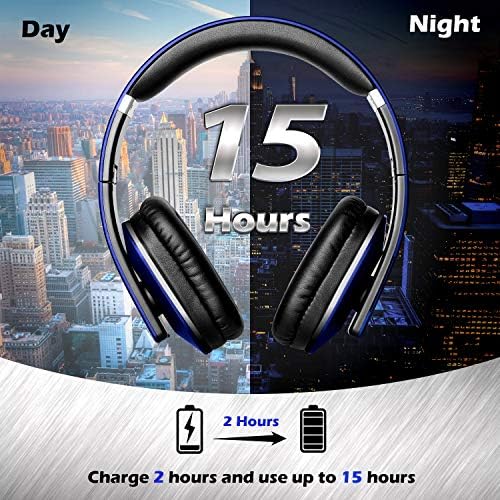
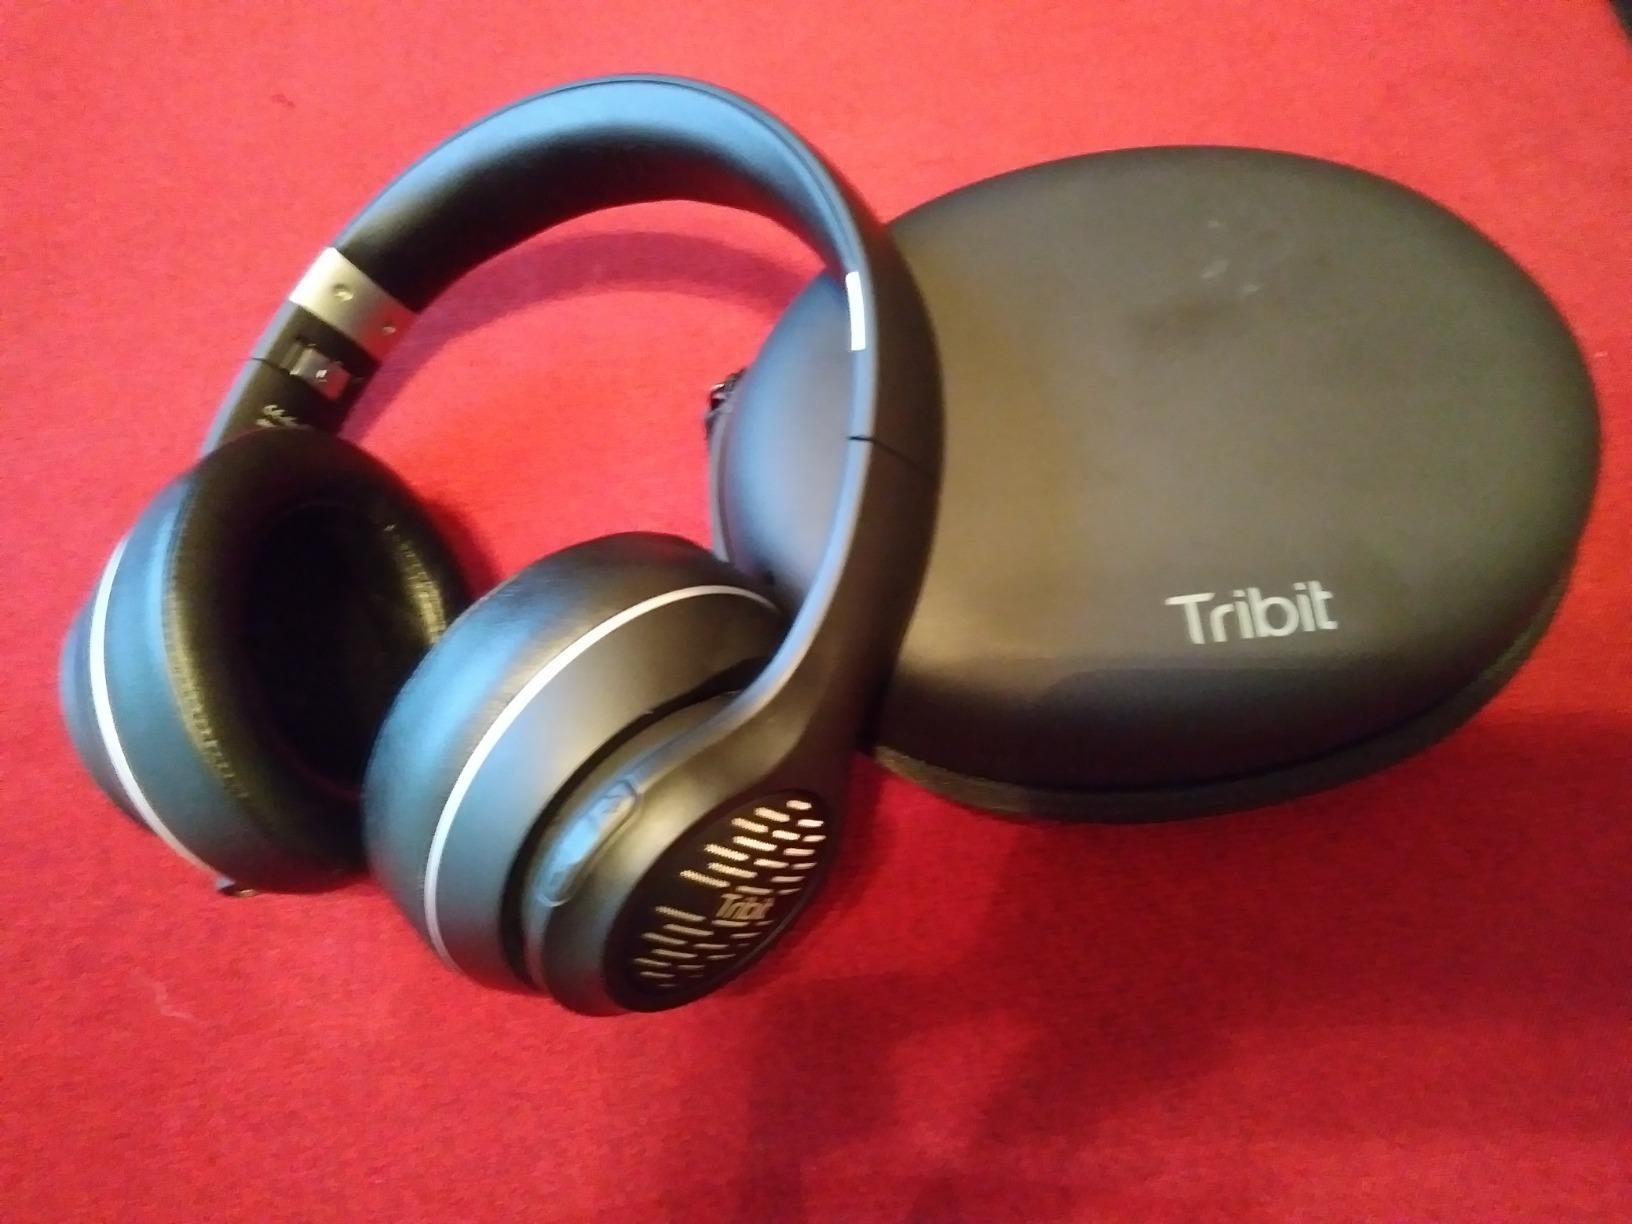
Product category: headphones
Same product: no